Robert Preston (actor)

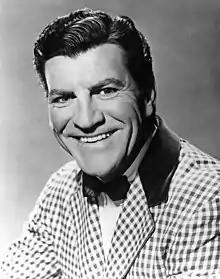
Preston as "The Music Man" c.1958

Robert Preston Meservey (June 8, 1918 – March 21, 1987) was an American stage and screen actor best-known for his role as Professor Harold Hill in the 1957 musical "The Music Man", for which he received the Tony Award for Best Actor in a Musical. He reprised the role in the 1962 film adaptation, and received a Golden Globe Award for Best Actor – Motion Picture Musical or Comedy nomination.